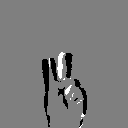
ASL letter: v